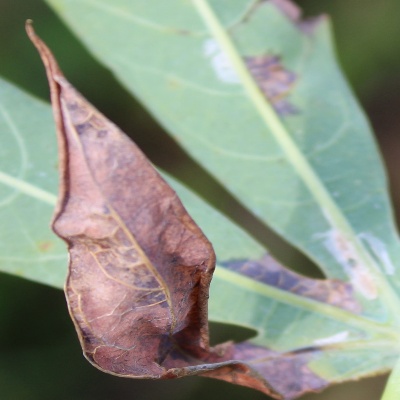
Crop: Cassava
Condition: bacterial blight